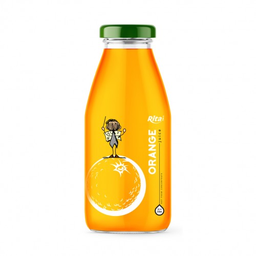
Label: glass